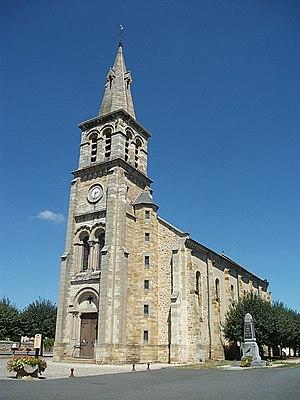
Église de Bézenet, Allier, Auvergne-Rhône-Alpes, France. [16734]
Bézenet est une commune française, située dans le département de l'Allier en région Auvergne-Rhône-Alpes.